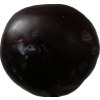
Label: plum